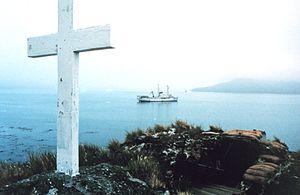
Ernest Henry Shackleton, né le 15 février 1874 à Kilkea en Irlande d'aujourd'hui, et mort le 5 janvier 1922 dans l'île de la Géorgie du Sud, est un explorateur britannique, considéré comme l'une des principales figures de l'âge héroïque de l'exploration en Antarctique et même, par un expert en leadership tel que le britannique John Adair : « comme le plus grand leader du XXᵉ siècle ».